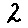
Label: 2